Health in the Central African Republic

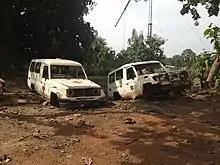
Two bush ambulances in Kaga-Bandoro that have been stripped and looted by local militias.

The largest hospitals in the country are located in Bangui district. As a member of the World Health Organization, the Central African Republic receives vaccination assistance. In 2007, female life expectancy at birth was 48.2 years, and male life expectancy 45.1 years.